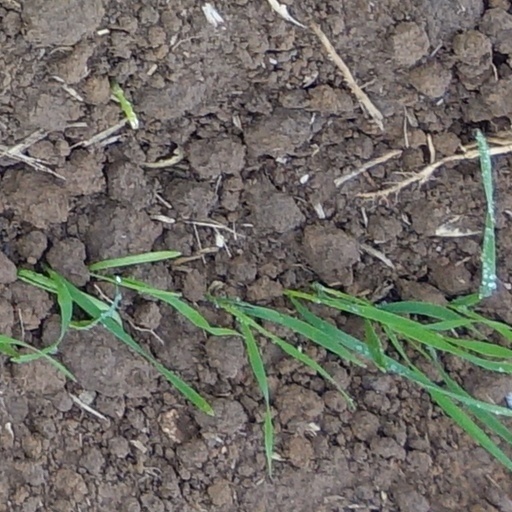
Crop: wheat